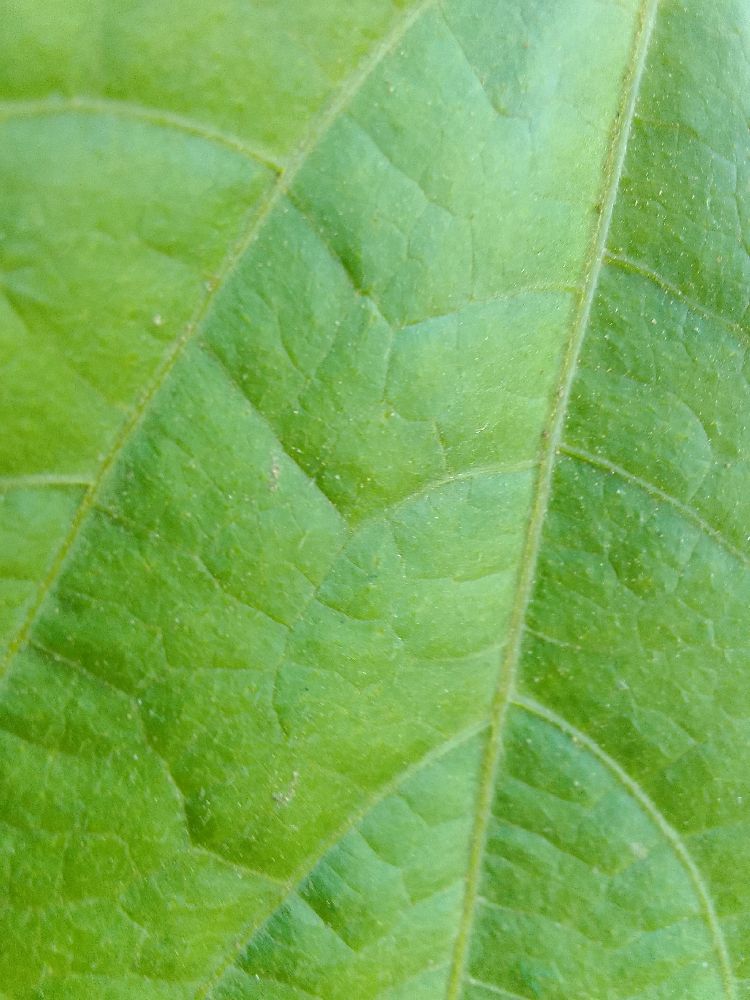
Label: healthy